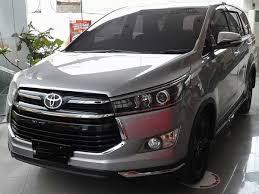
Label: noambulance